Hammonasset Connector

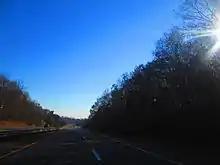
The Hammonasset Connector midway between I-95 and US 1

The connector starts as a continuation of Duck Hole Road at an interchange with I-95 in Madison. The road crosses over I-95 about from when it begins. The connector parallels the Hammonasset River for its entire length. The connector terminates at an intersection with U.S. Route 1 in Madison, and the road continues into Hammonasset State Park beyond US 1 as a local road.